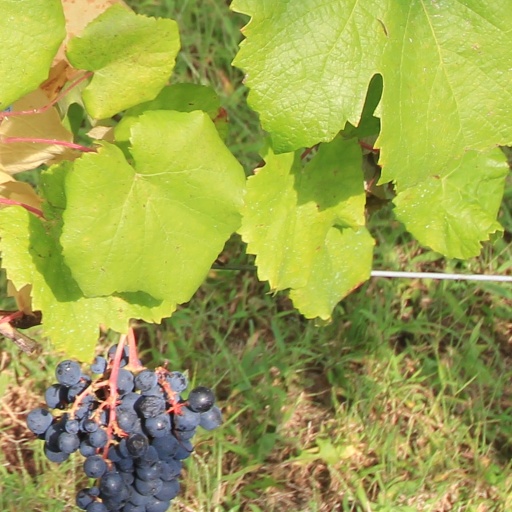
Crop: grape